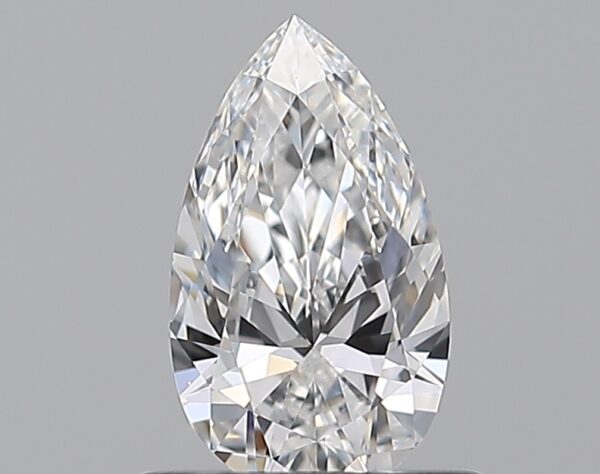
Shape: pear
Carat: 0.5
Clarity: VVS1
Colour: E
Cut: EX
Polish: EX
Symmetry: VG
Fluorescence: F
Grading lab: GIA
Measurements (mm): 7.53 x 4.4 x 2.55